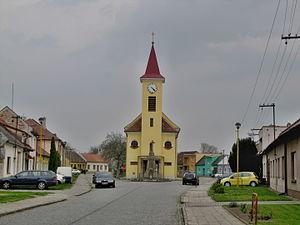
Kostelany nad Moravou est une commune du district d'Uherské Hradiště, dans la région de Zlín, en Tchéquie. Sa population s'élevait à 915 habitants en 2018.